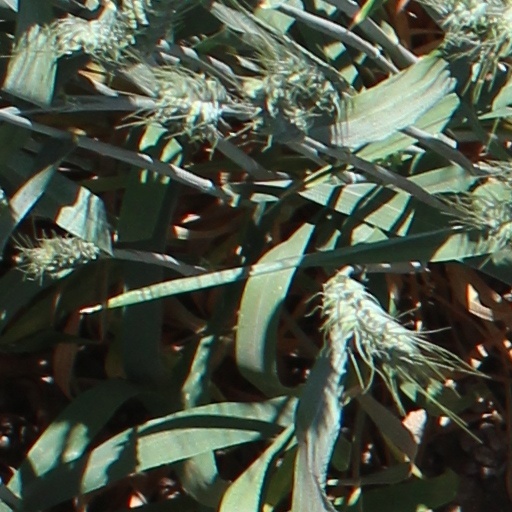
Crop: wheat